Navekat

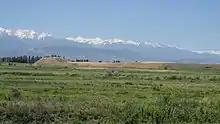
Ruins of Navekat

Navekat or Nevkat was an ancient Silk Road city that flourished between the 6th and 12th centuries. It lies near the modern village of Krasnaya Rechka, in the Chüy Valley, present-day Kyrgyzstan, about 30 kilometers east of Bishkek. It was one of the most important trading centres of the region. Navekat was inscribed on the UNESCO World Heritage List in 2014 as a part of the site "".